Lake Balkhash

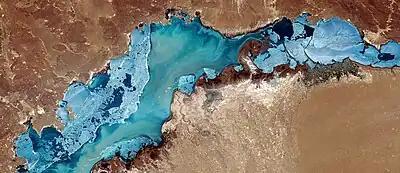

The Ili accounts for 73–80% of the inflow: 12.3km/year or 23km per year. The river rises in a very long, narrow, high sided valley lined by the Tian Shan mountains and is mainly fed by glacier. These have a sporadic degree of relief precipitation, their predominant type. Inflow is often greatest and most regulated during the glacial melting season: June to July. The river forms a quite narrow delta of 8,000km that serves as an multi-year accumulator type of regulator.